Sadeh (queen)

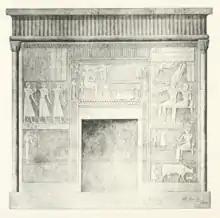
Shrine of Sadeh from Deir el-Bahari

Sadeh or Sadhe was an ancient Egyptian queen consort, a lower ranking wife of Pharaoh Mentuhotep II of the 11th Dynasty. Her tomb (DBXI.7) and small decorated chapel were found in her husband's Deir el-Bahari temple complex, behind the main building, along with the tombs of five other women, Ashayet, Henhenet, Kawit, Kemsit and Mayet. She and three other women of the six bore queenly titles, and most of them were priestesses of Hathor, so it is possible that they were buried there as part of the goddess's cult, but it is also possible that they were the daughters of nobles the king wanted to keep an eye upon.